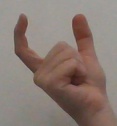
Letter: nun